Pavement light

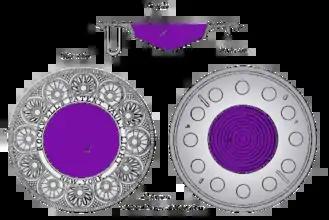
Rockwell vault light, with one large piece of glass

Sidewalk prisms developed from deck prisms, which were used to let light through the decks of ships. The earliest pavement light (Rockwell, 1834) used a single large round glass lens set in an iron frame. The large lens was directly exposed to traffic, and if the lens broke, a large hole was left in the pavement, which was potentially unsafe for pedestrians.